Andre Dozzell

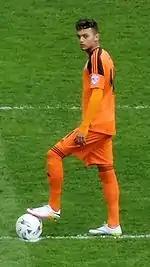
Dozzell playing for Ipswich Town on his senior debut in 2016

Upon turning 17 in May 2016, Dozzell signed his first professional contract with Ipswich, signing a two-year contract, a deal which had initially been agreed in principle upon signing his academy scholarship in 2013. He made nine appearances in total during the following season, including six league starts.